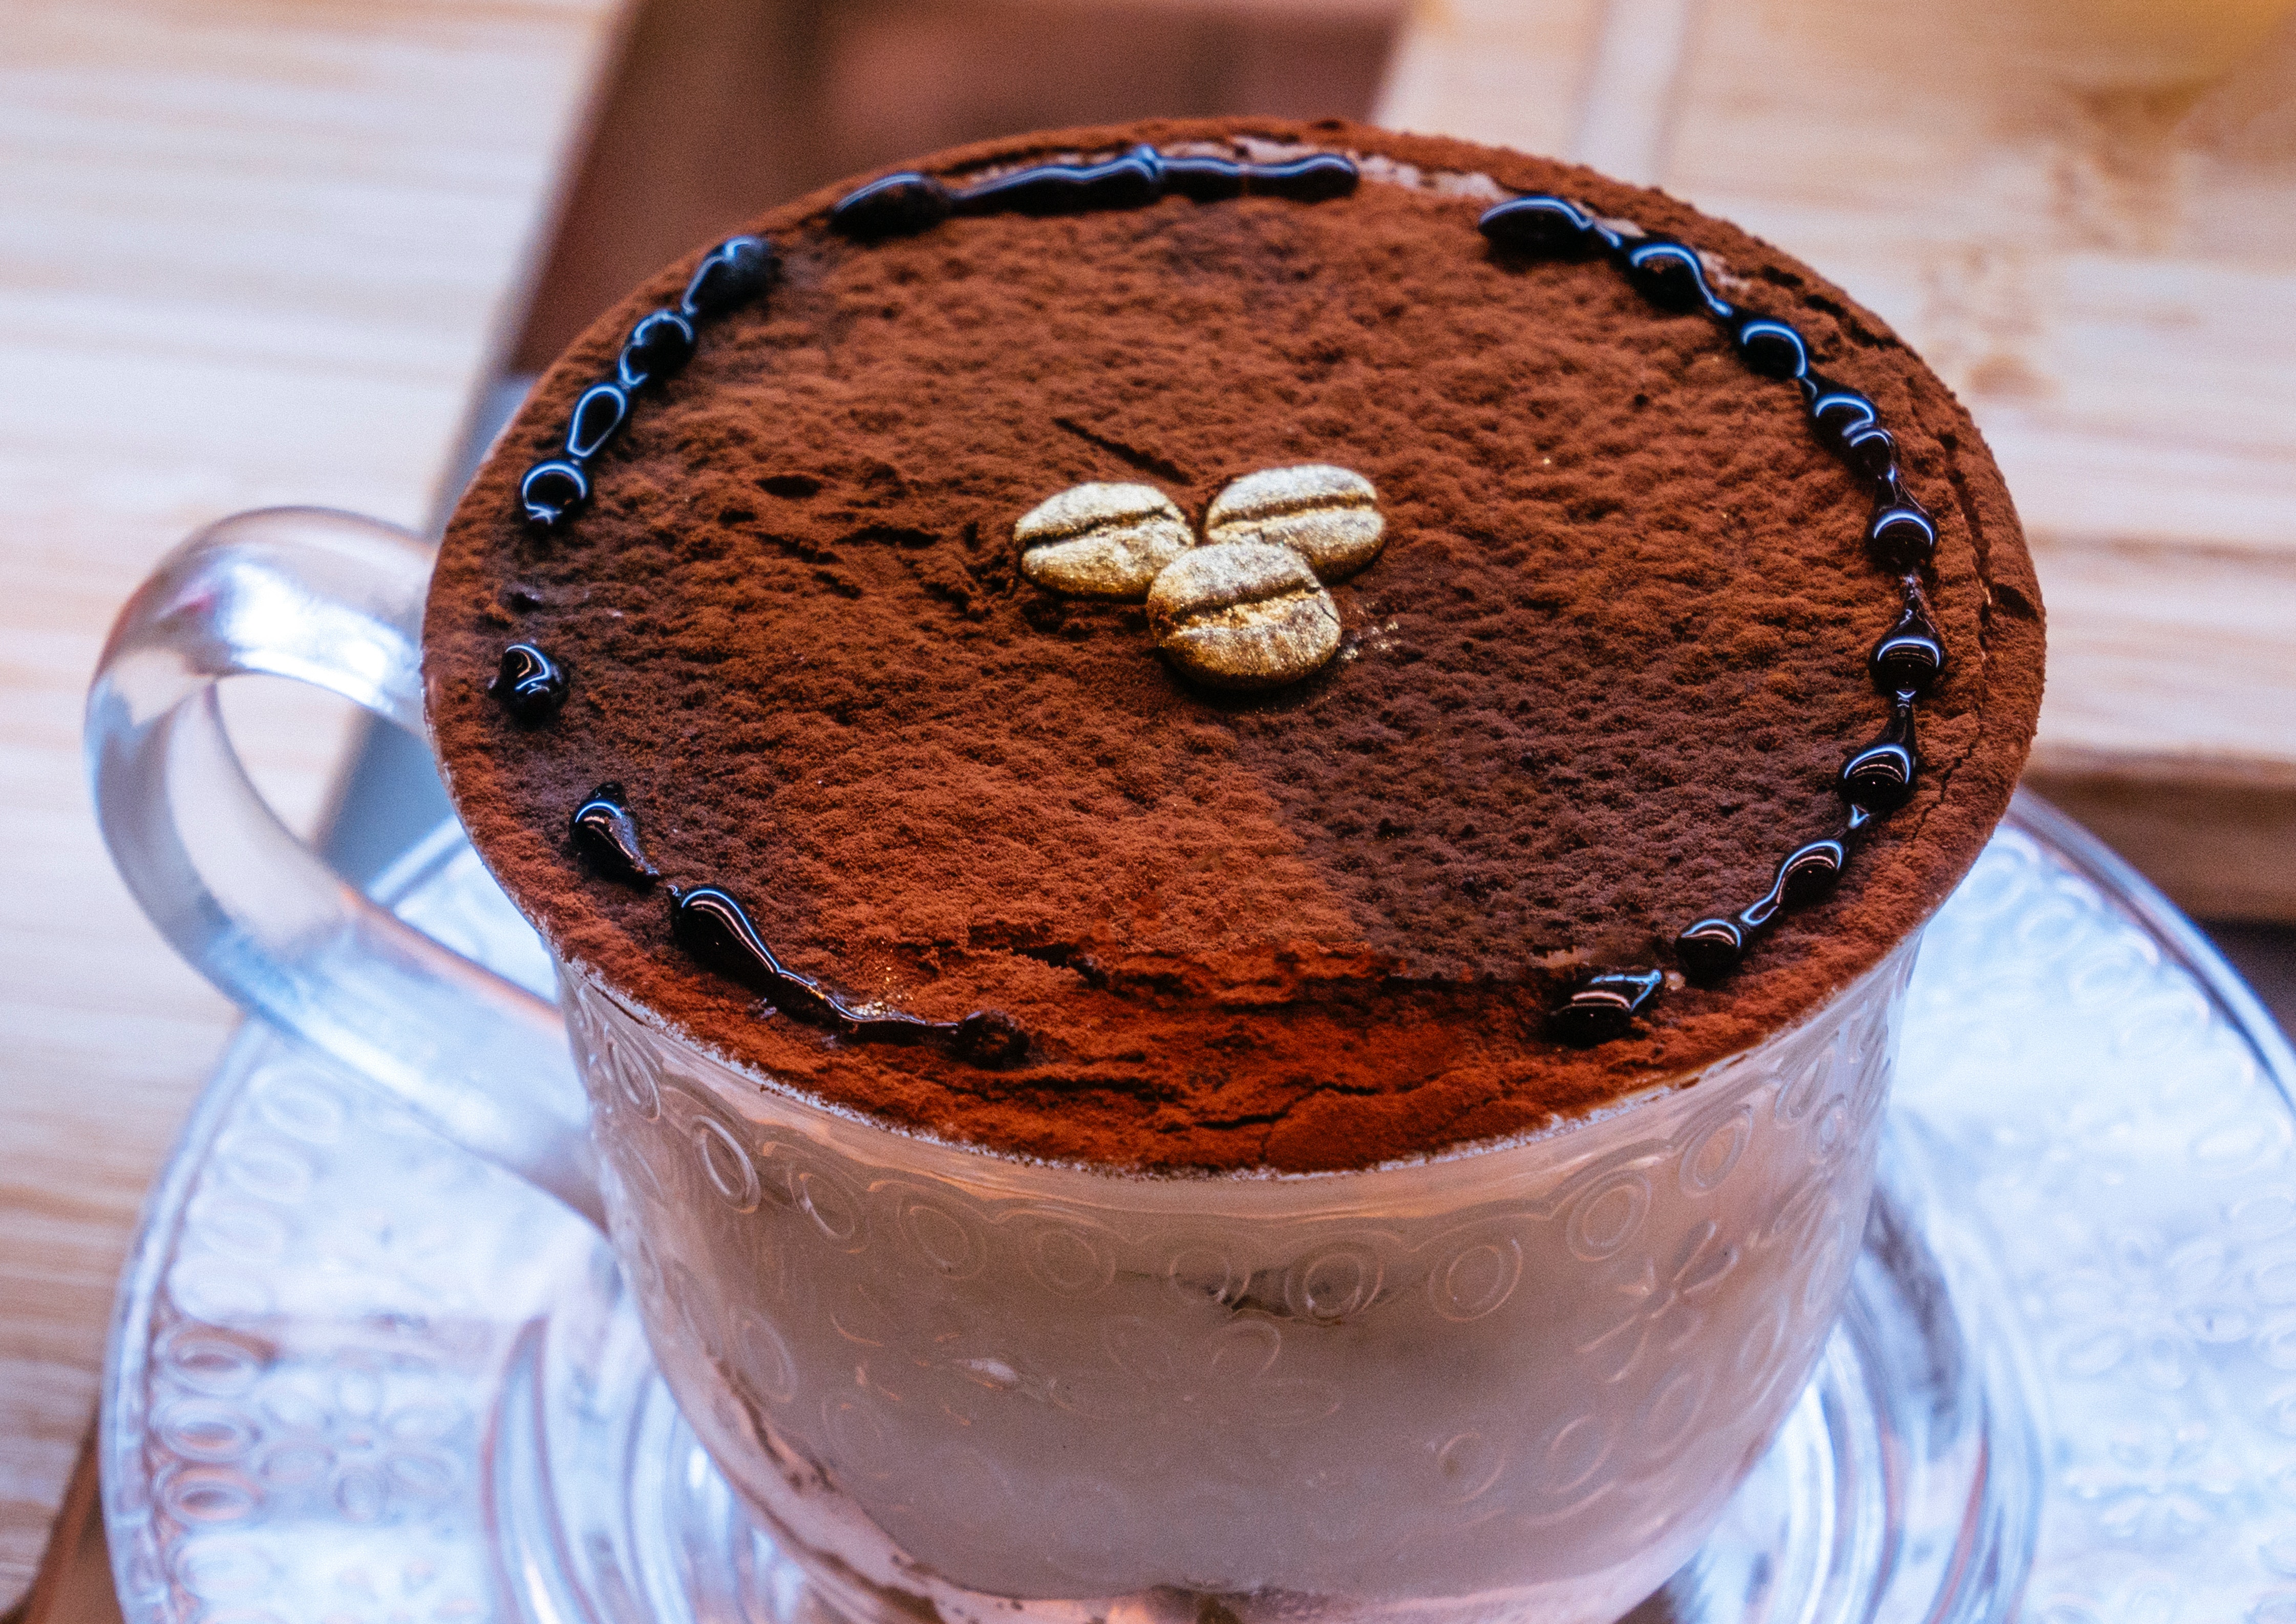
food, cuisine, non alcoholic beverage, mousse, hot chocolate, drink, dessert, dish, caffeine, milkshake, babycino, marocchino, Cocoa solids, mocaccino, ingredient, frozen dessert, chocolate, coffee